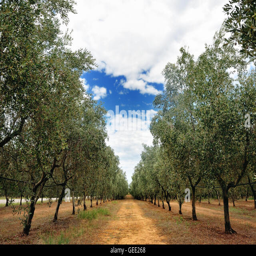
mediterranean olive trees row in a cloudy summer day in countryside